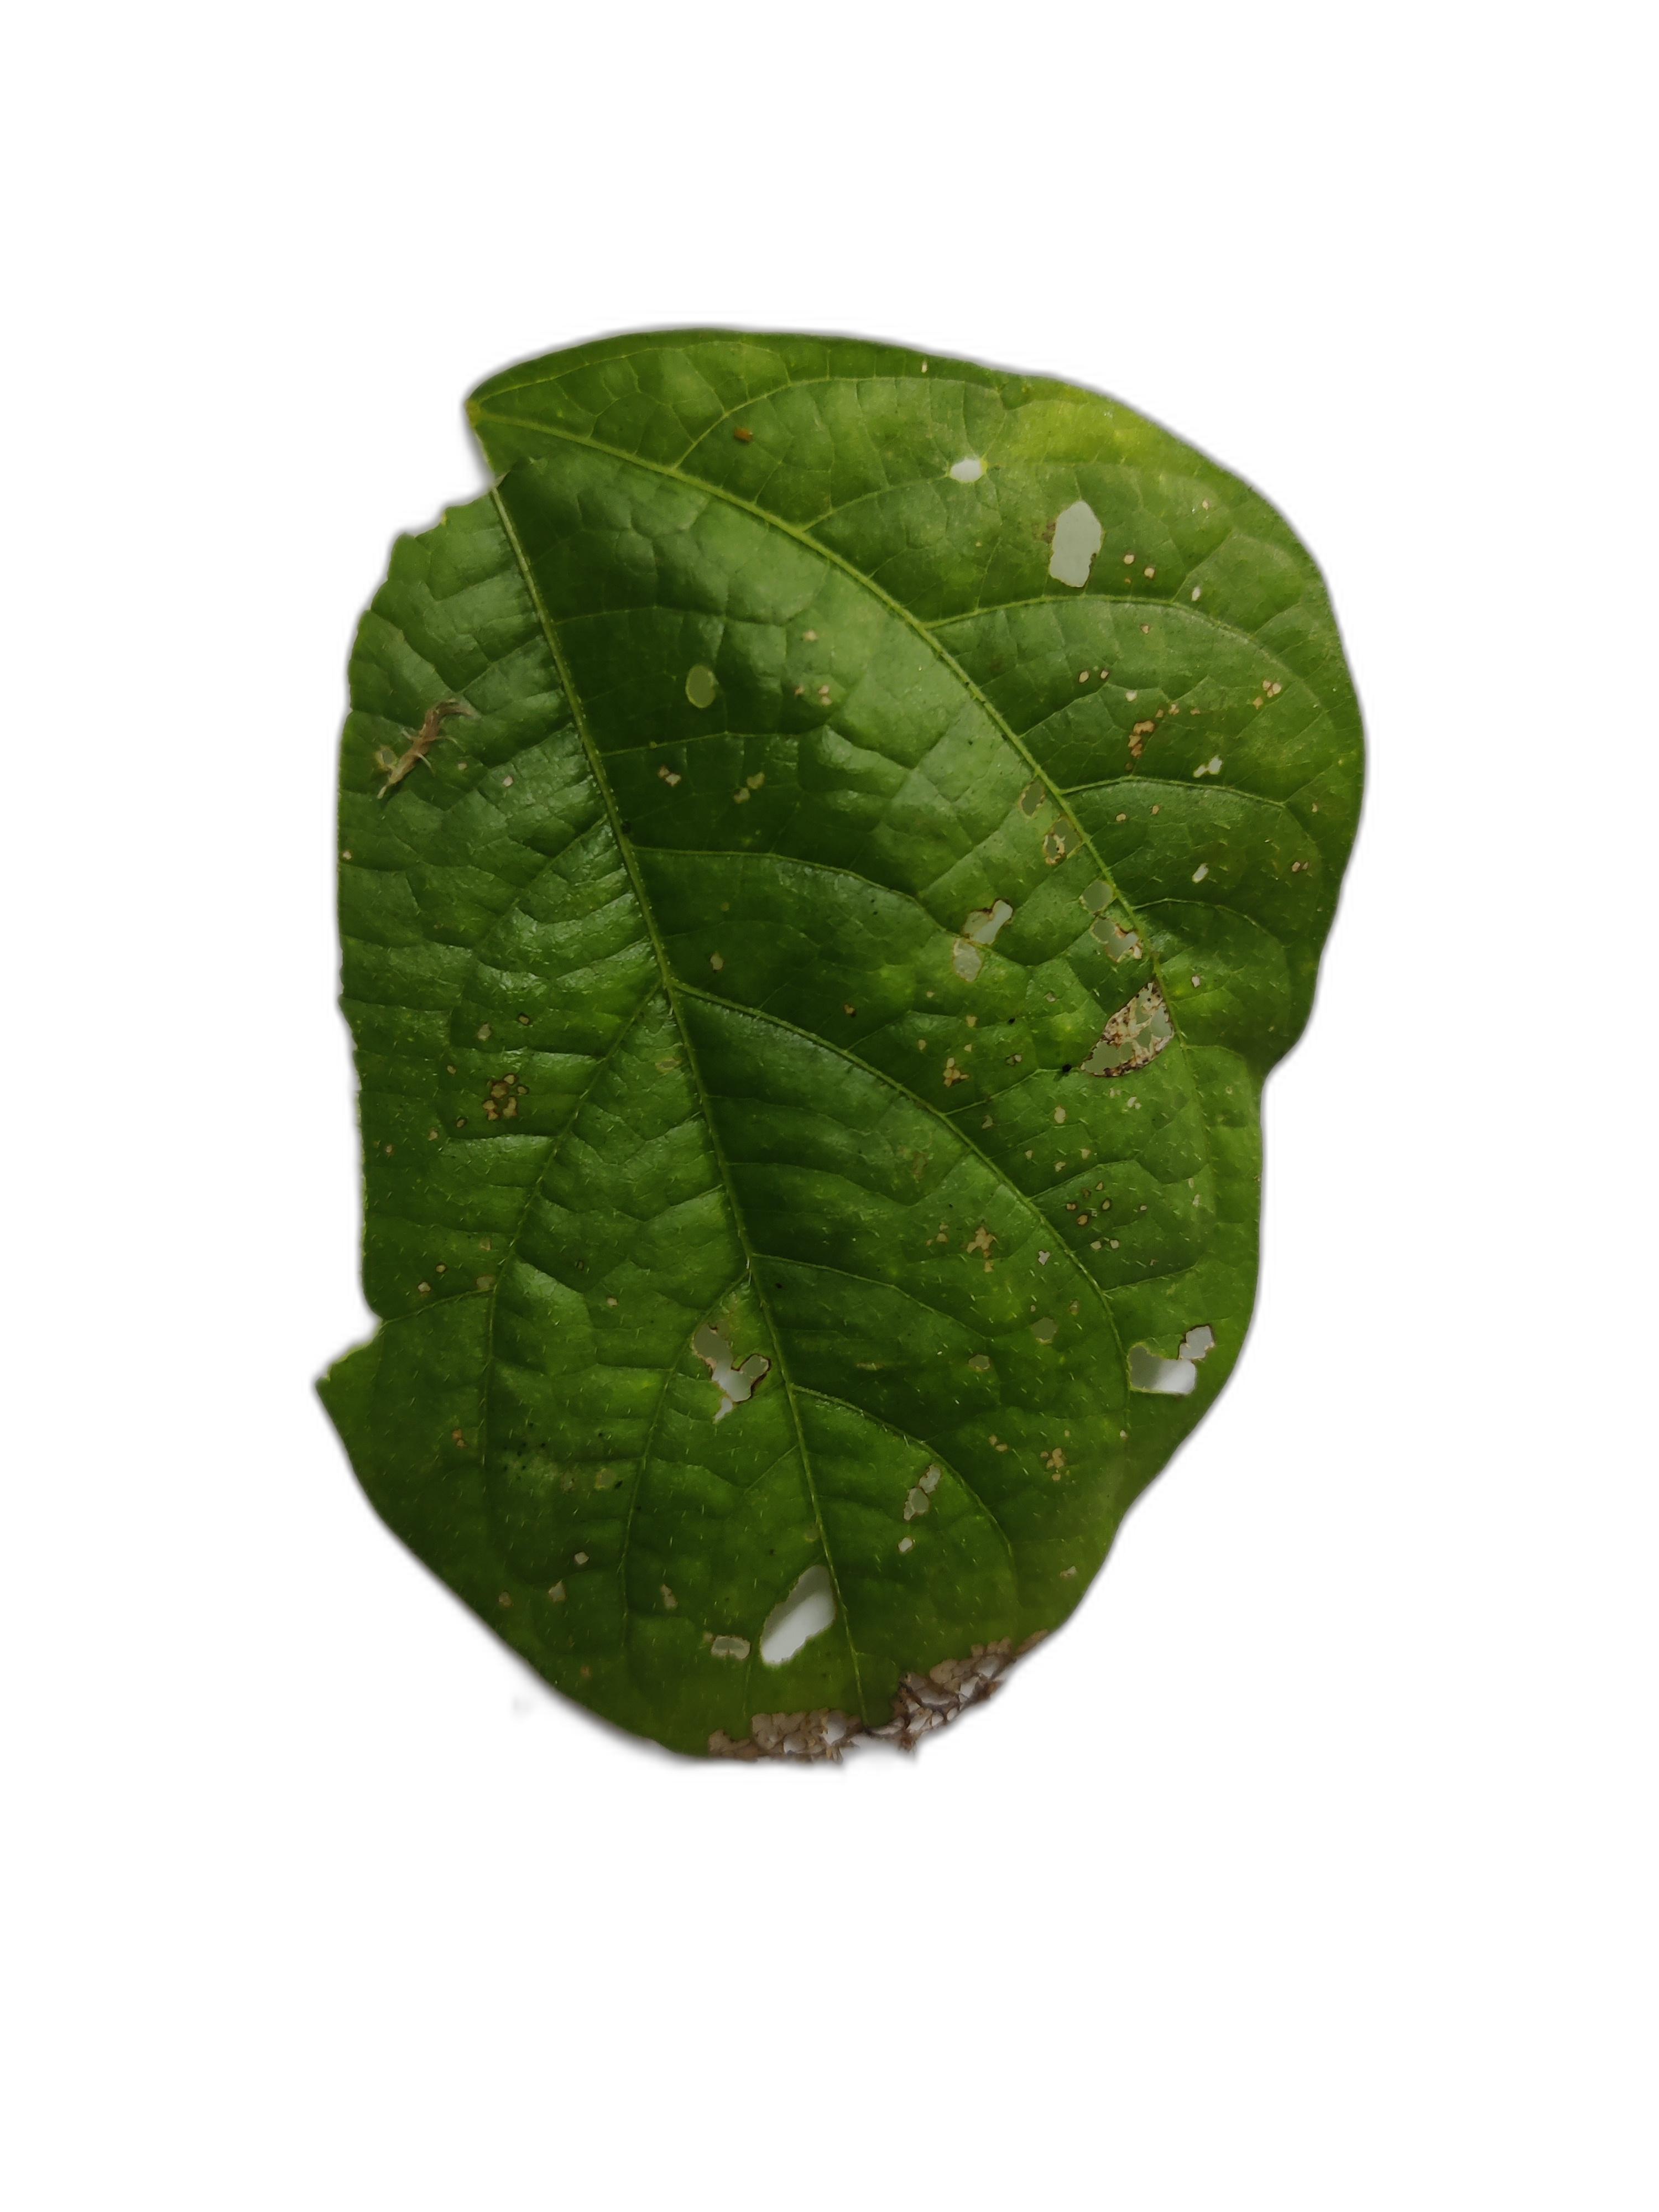
Label: Cercospora leaf spot